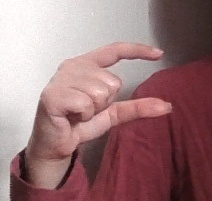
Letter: dal